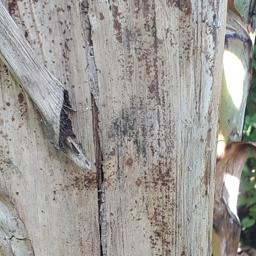
Label: PSEUDOSTEM WEEVIL